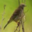
Label: bird